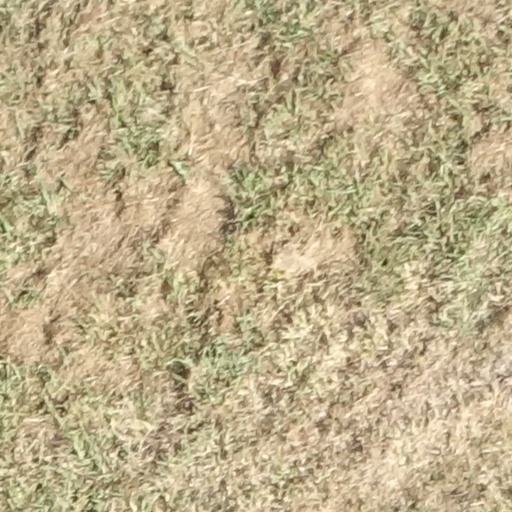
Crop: sorghum